List of birds of South Carolina

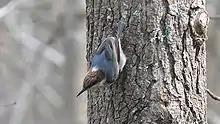
Brown-headed nuthatch

Nuthatches are small woodland birds. They have the unusual ability to climb down trees head first, unlike other birds, which can only go upwards. Nuthatches have big heads, short tails, and powerful bills and feet. Three species have been recorded in South Carolina.